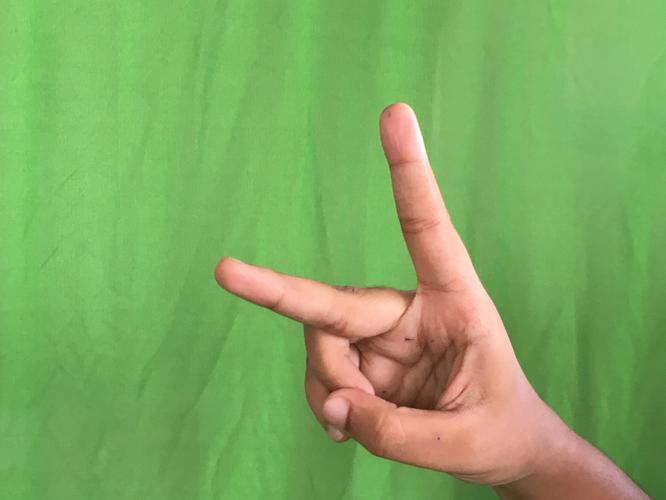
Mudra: Katrimukha
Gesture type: single_hand